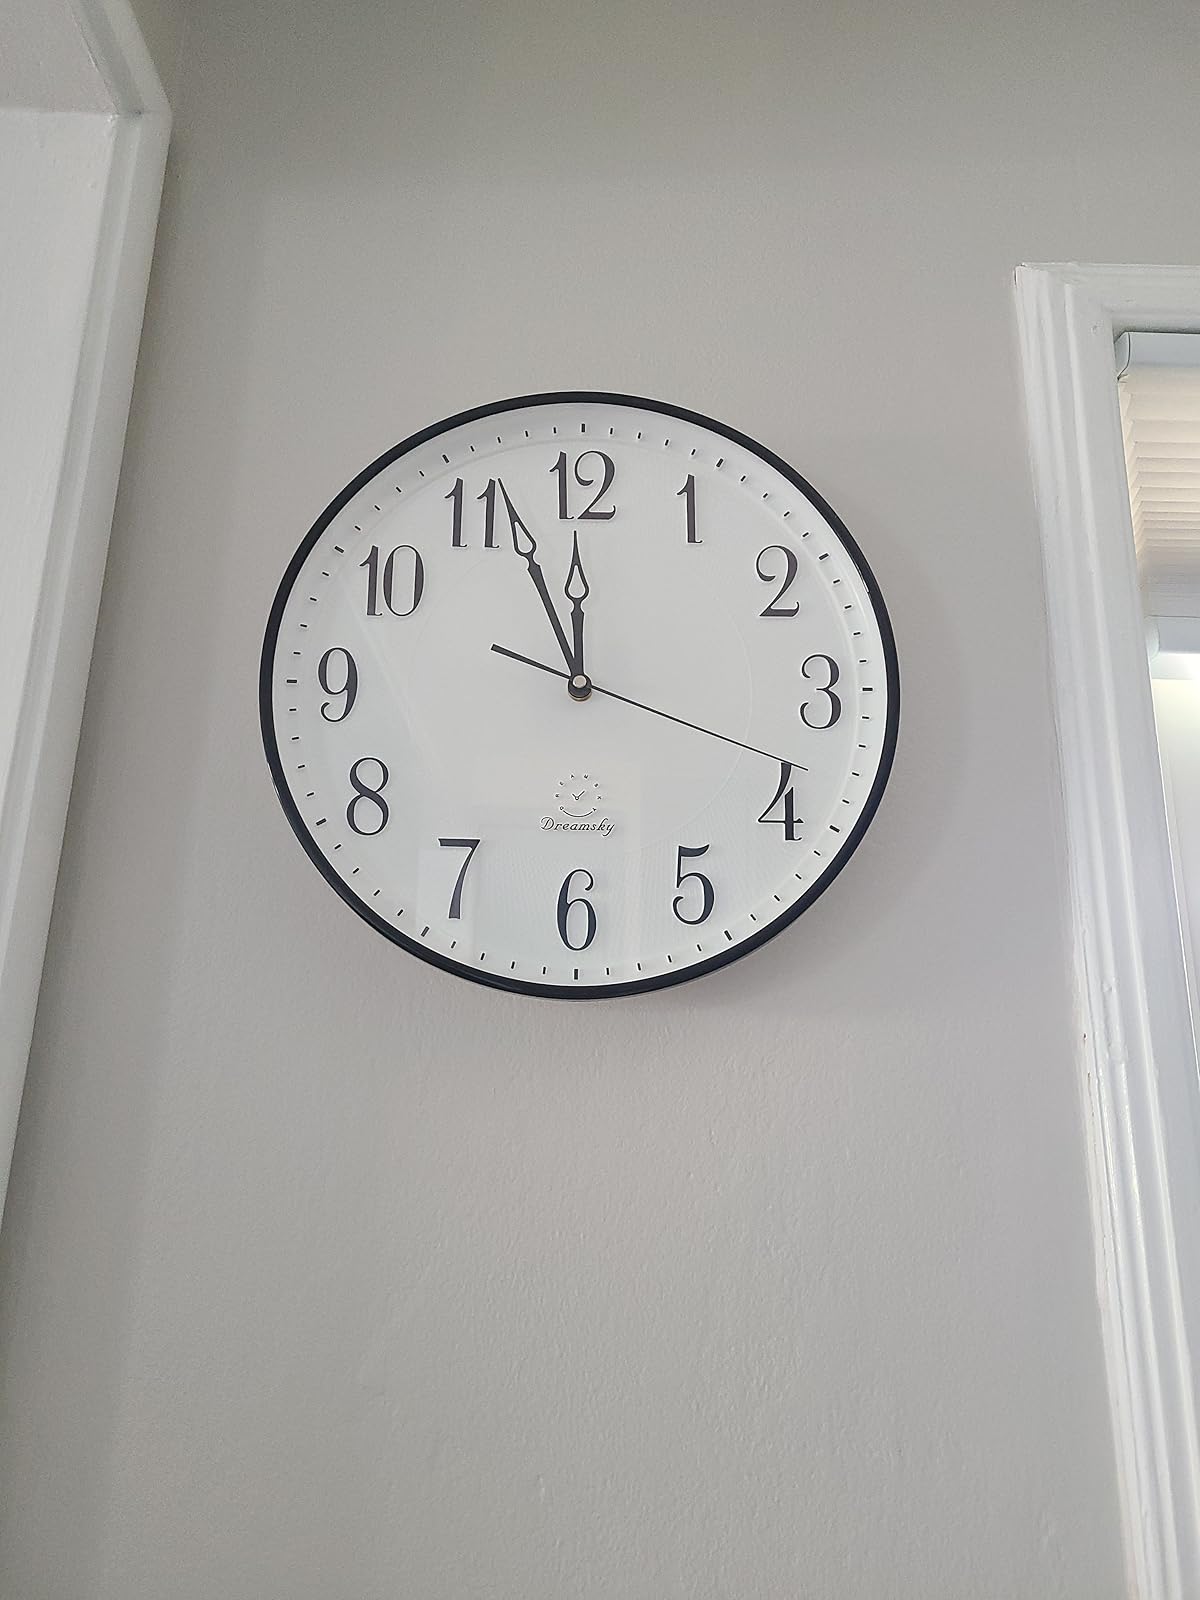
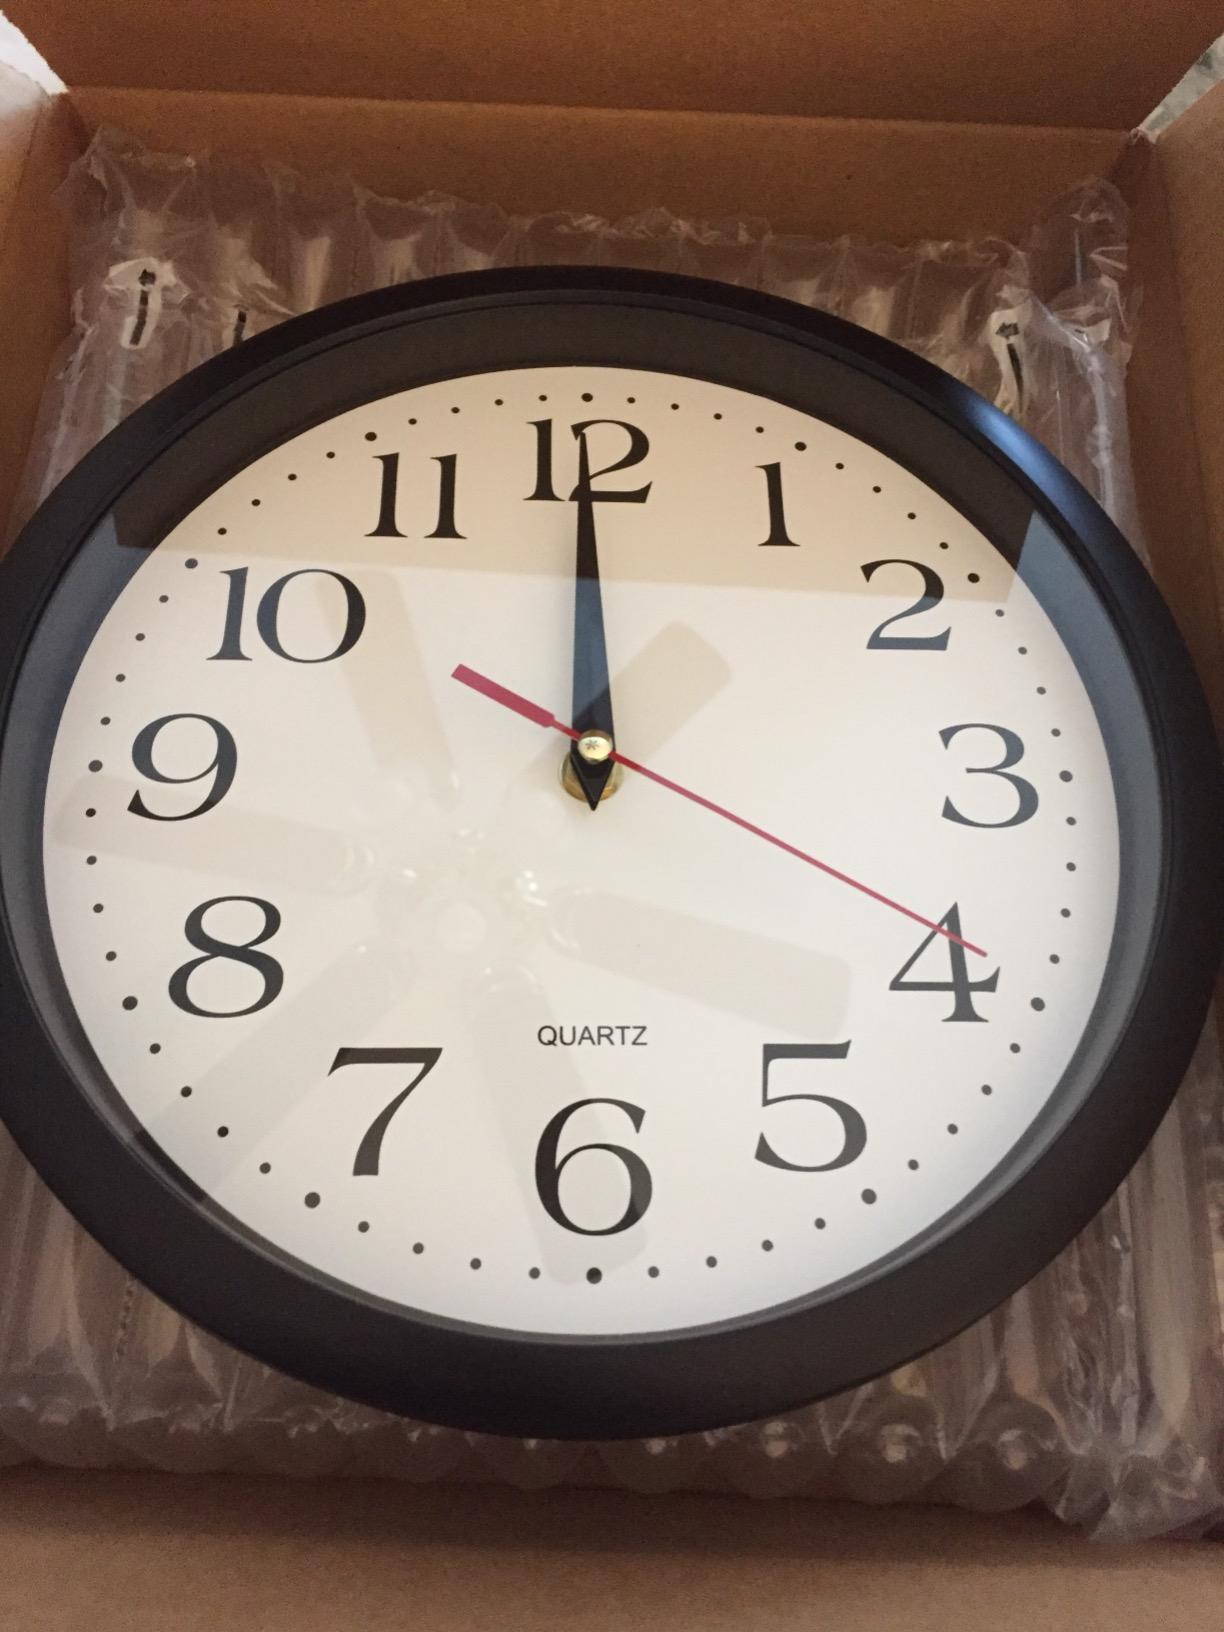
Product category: clock
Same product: no